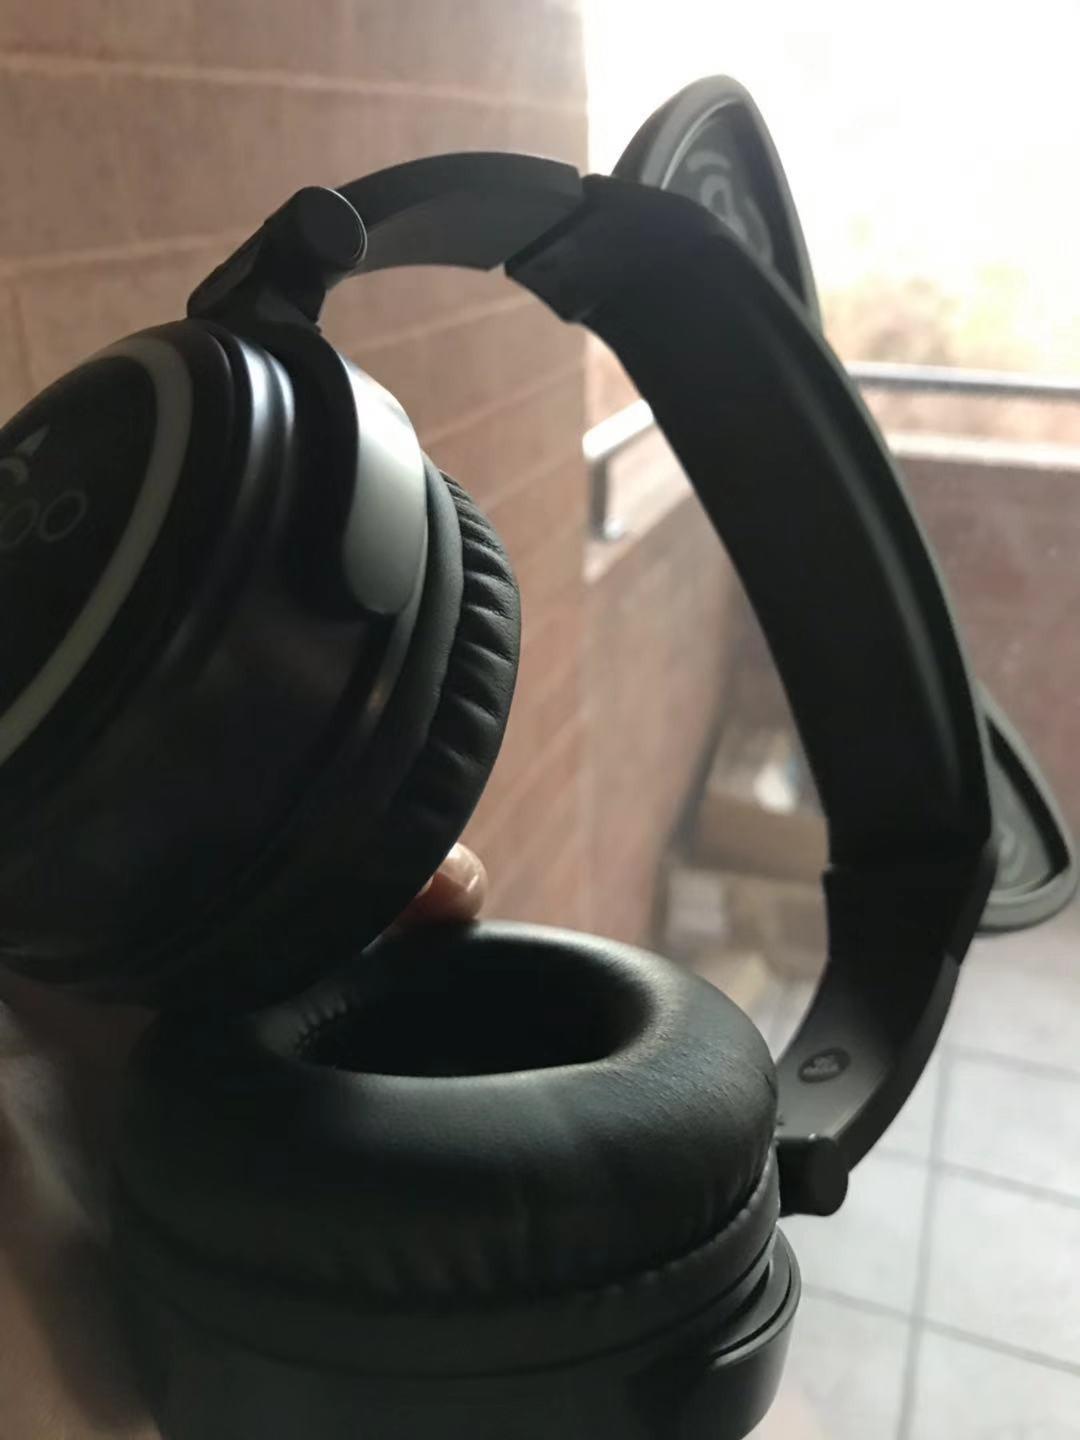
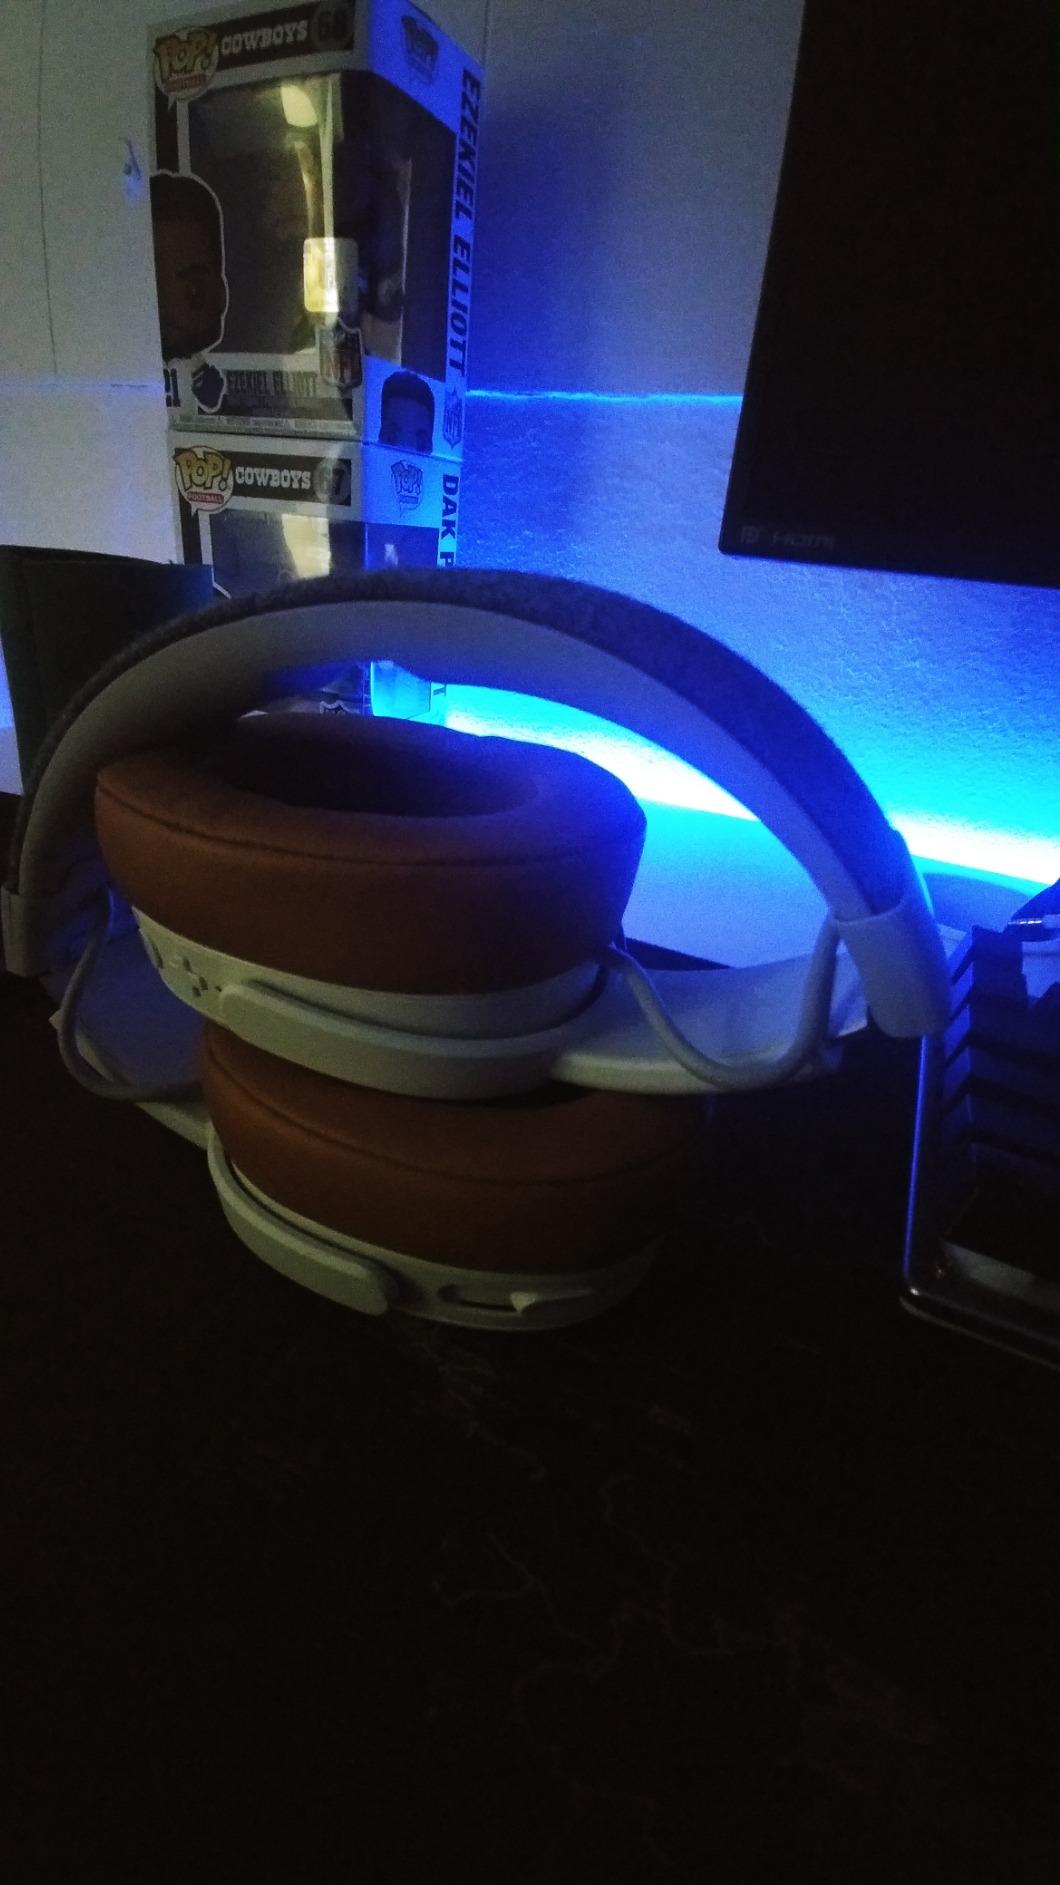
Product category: headphones
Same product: no